George Vancouver

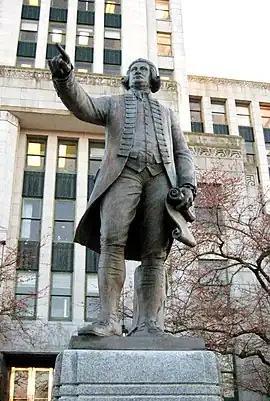
A statue of George Vancouver in front of Vancouver City Hall

Vancouver, at one time amongst Britain's greatest explorers and navigators, died in obscurity on 10 May 1798 at the age of 40, less than three years after completing his voyages and expeditions. No official cause of death was stated, as the medical records pertaining to Vancouver were destroyed; one doctor named John Naish claimed Vancouver died from kidney failure, while others believed it was a hyperthyroid condition.